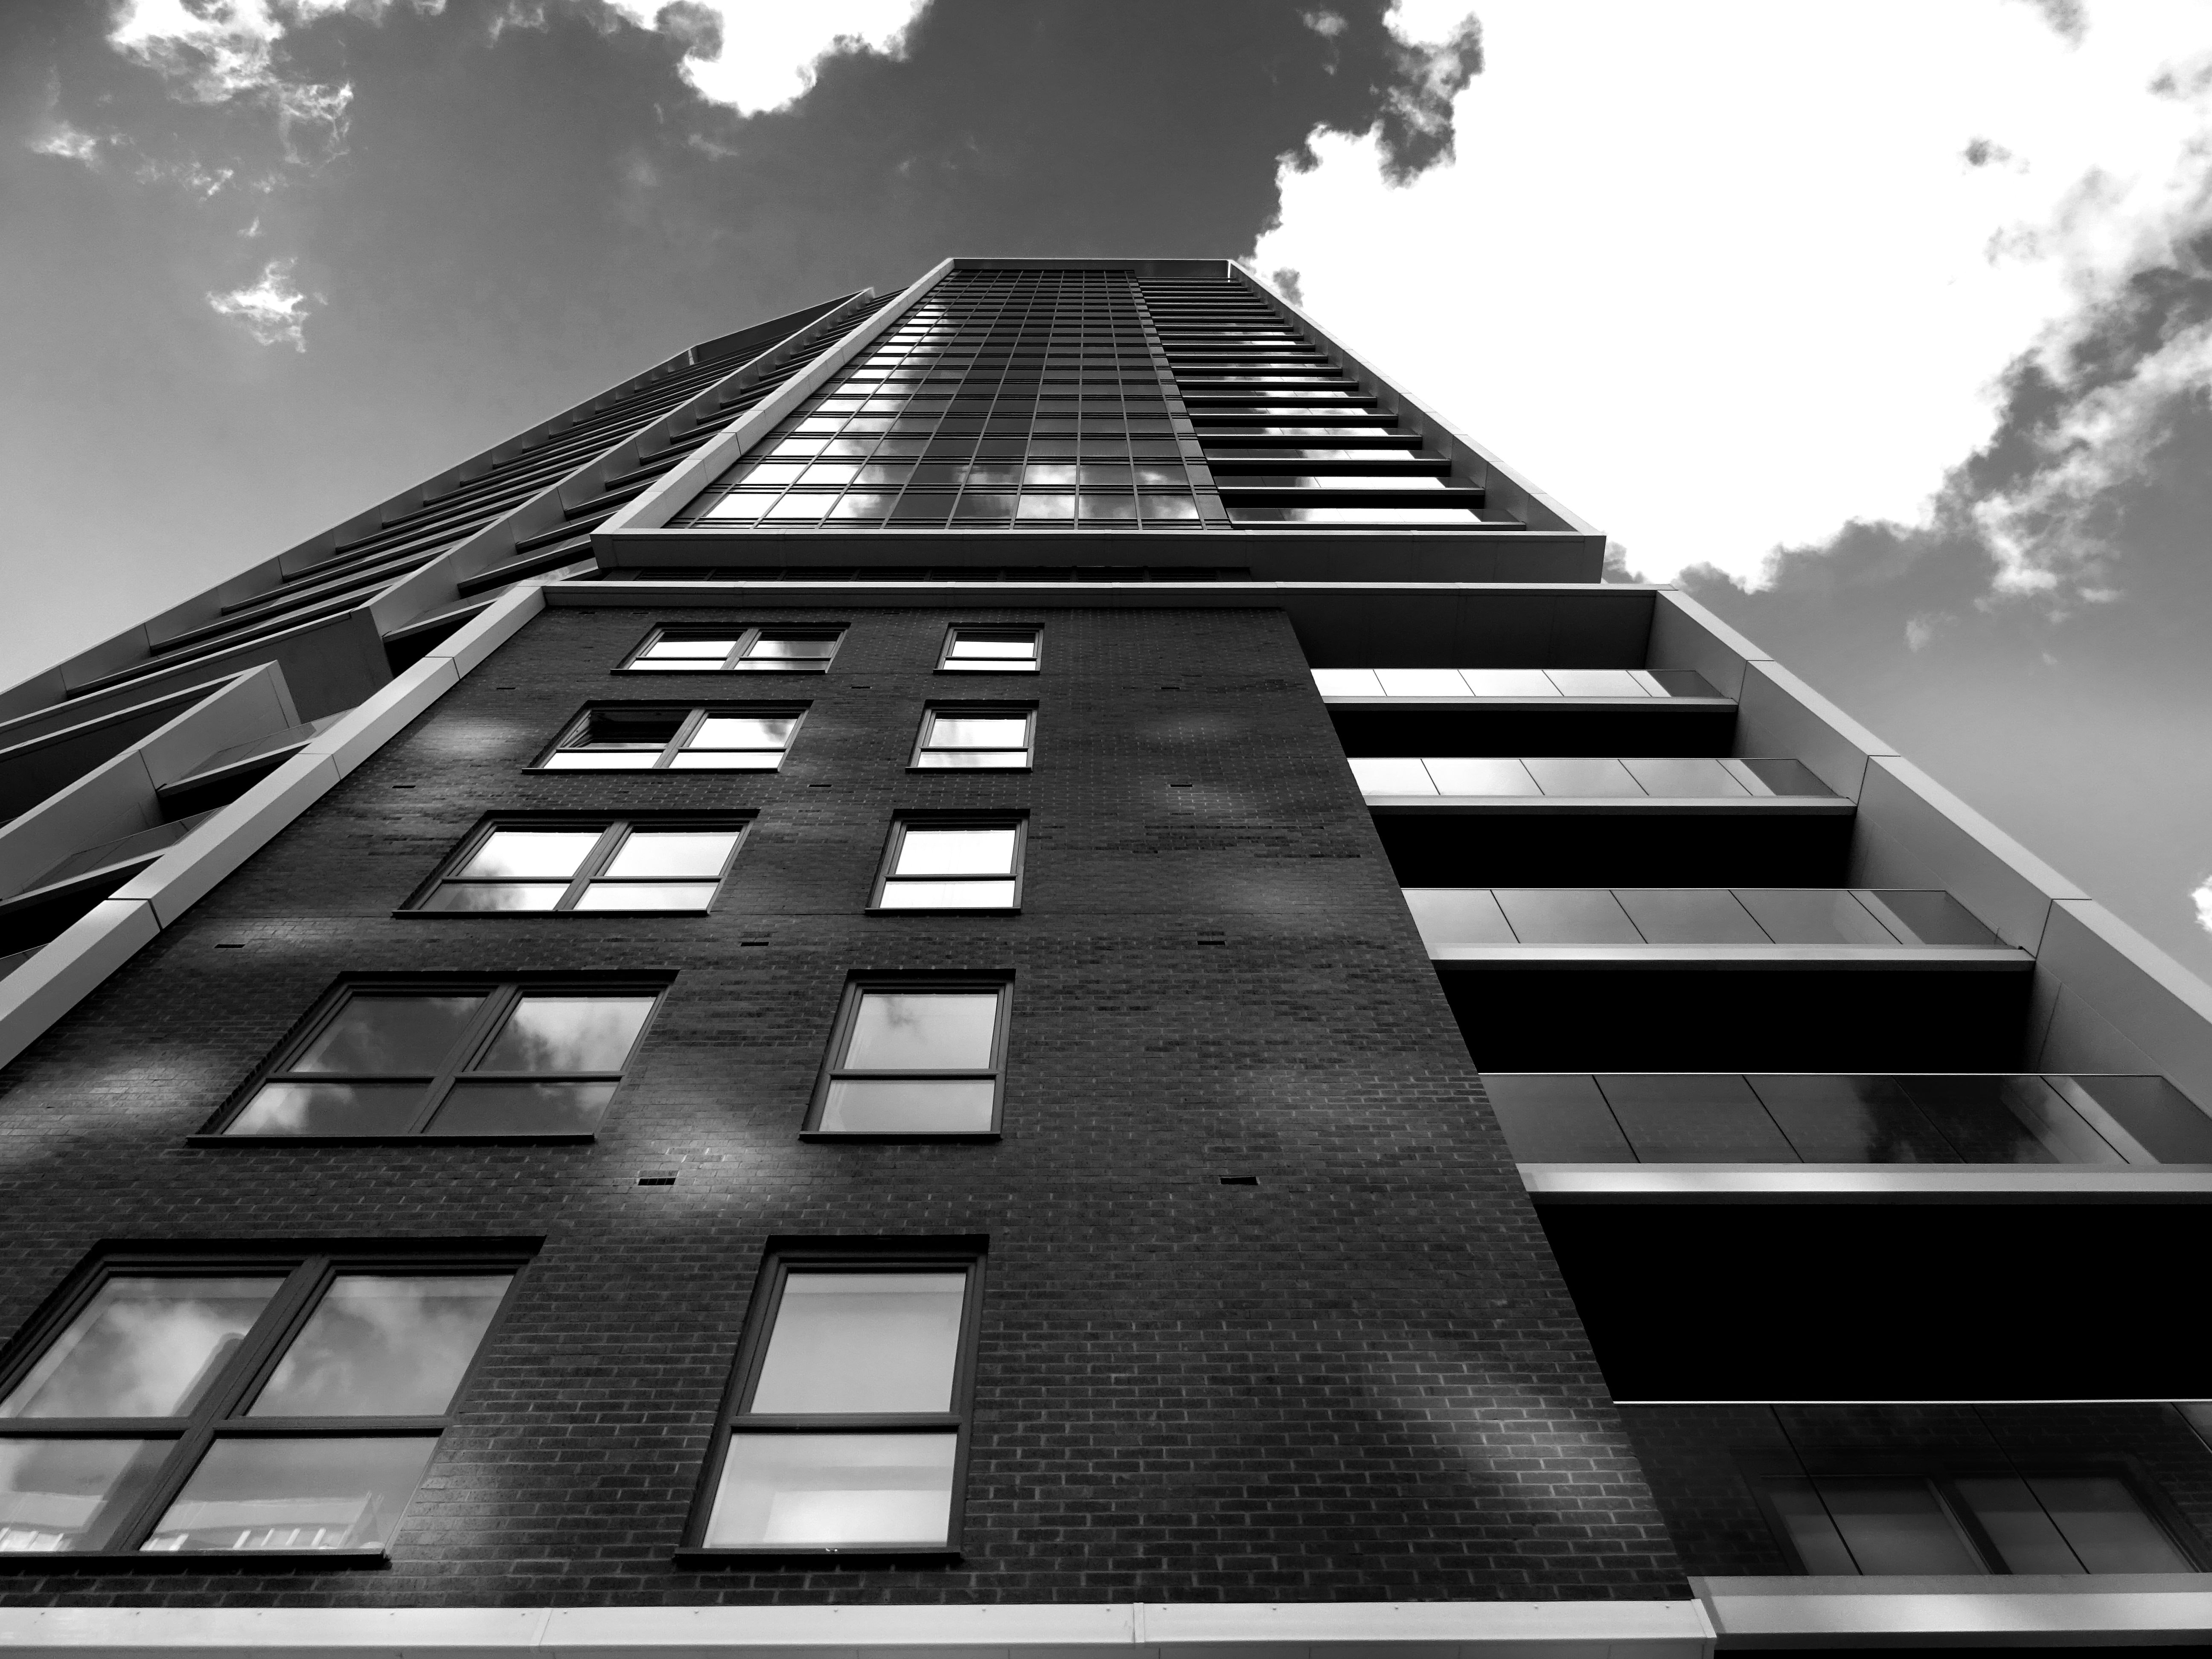
white, black, architecture, black and white, monochrome, sky, building, monochrome photography, tower block, skyscraper, urban area, line, metropolitan area, condominium, symmetry, tower, facade, house, brutalist architecture, apartment, tree, photography, city, real estate, residential area, metropolis, stock photography, commercial building, plant, style